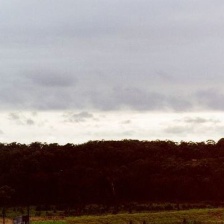
Cloud type: Stratus